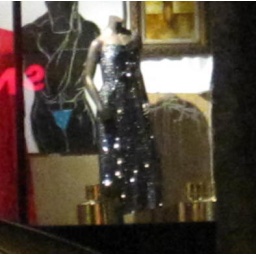
The sparkly dress that caught my eye in the shop across the street